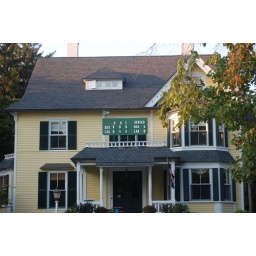
A house in Corcord updates the score on their balcony for all traffic to see.